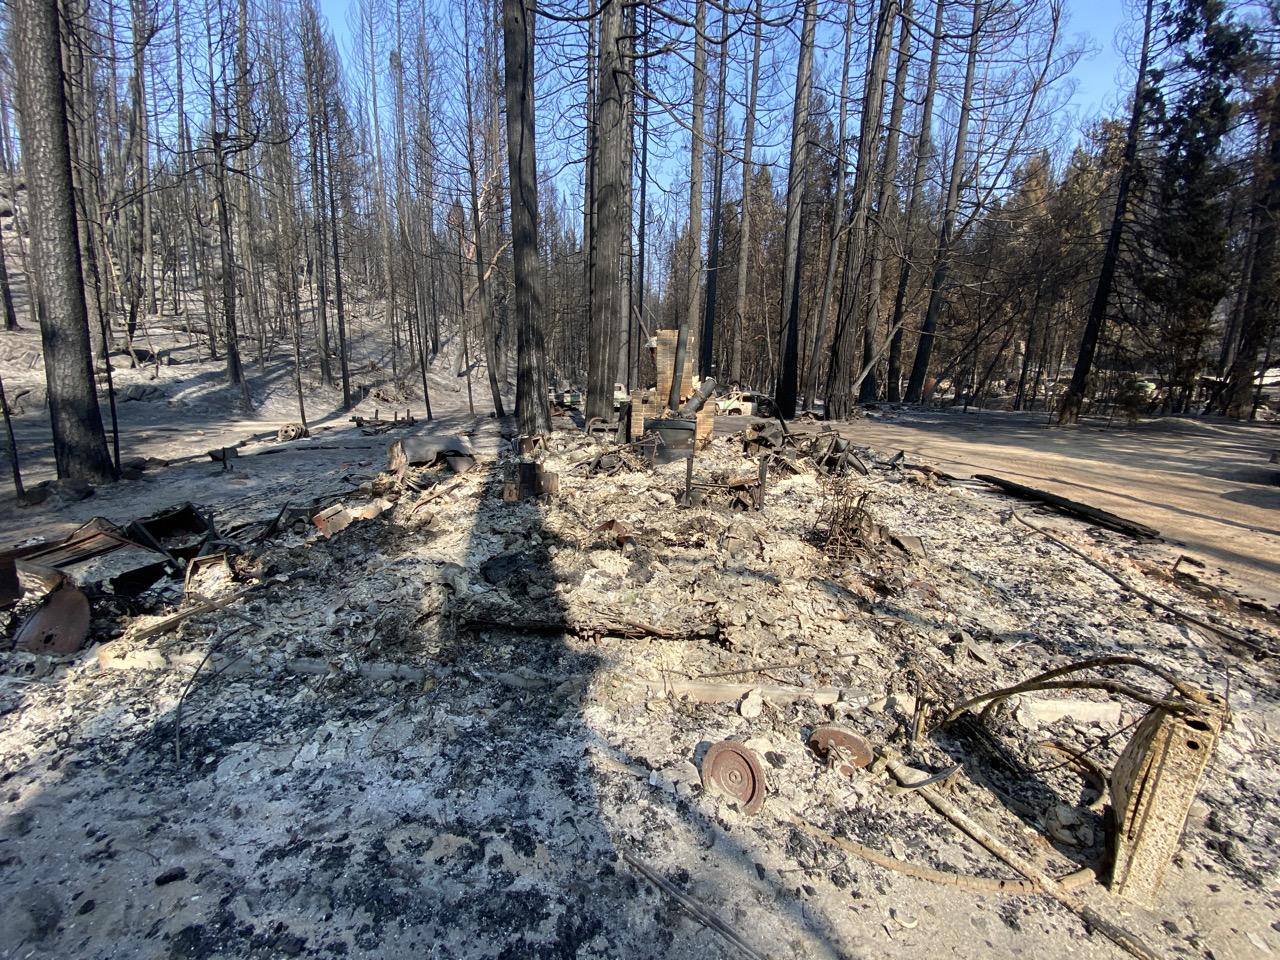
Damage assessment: destroyed